Table-turning

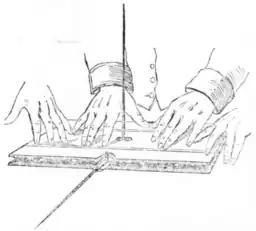

The Scottish surgeon James Braid, the English physiologist W. B. Carpenter and others pointed out that the phenomena could depend upon the expectation of the sitters, and could be stopped altogether by appropriate suggestion.